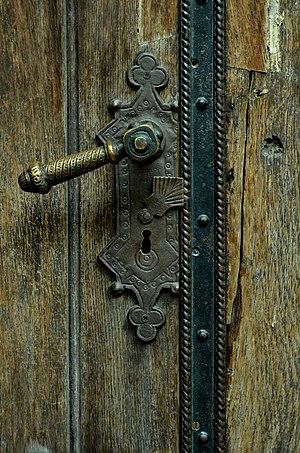
Les premiers Juifs arrivèrent sur le territoire de l'actuelle République de Serbie à l'époque de l'Empire romain. Mais les communautés juives des Balkans ne prirent de l'importance qu'à la fin du XVᵉ siècle, lorsque les Juifs, fuyant l'Inquisition en Espagne et au Portugal, trouvèrent refuge dans les régions contrôlées par les Ottomans et notamment en Serbie, alors en grande partie sous domination turque.